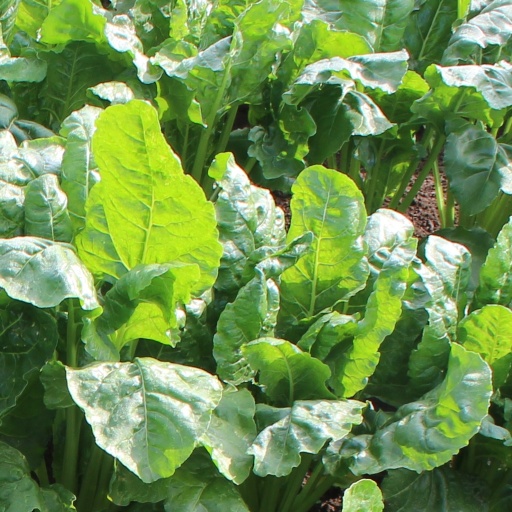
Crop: sugar beet